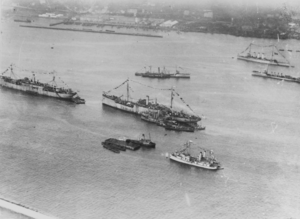
Brest /bʁɛst/ est une commune française, chef-lieu d’arrondissement du département du Finistère dans la région Bretagne. C'est un port important, deuxième port militaire en France après Toulon, situé à l'extrémité ouest de la Bretagne.
Placée sur une rivière encaissée, en bordure d'une rade fournissant un abri sûr aux navires, le site de Brest est naturellement tourné vers des activités maritimes. Son histoire ne fera que le démontrer.